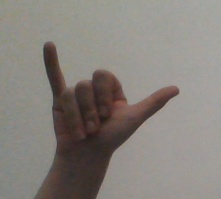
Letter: ya